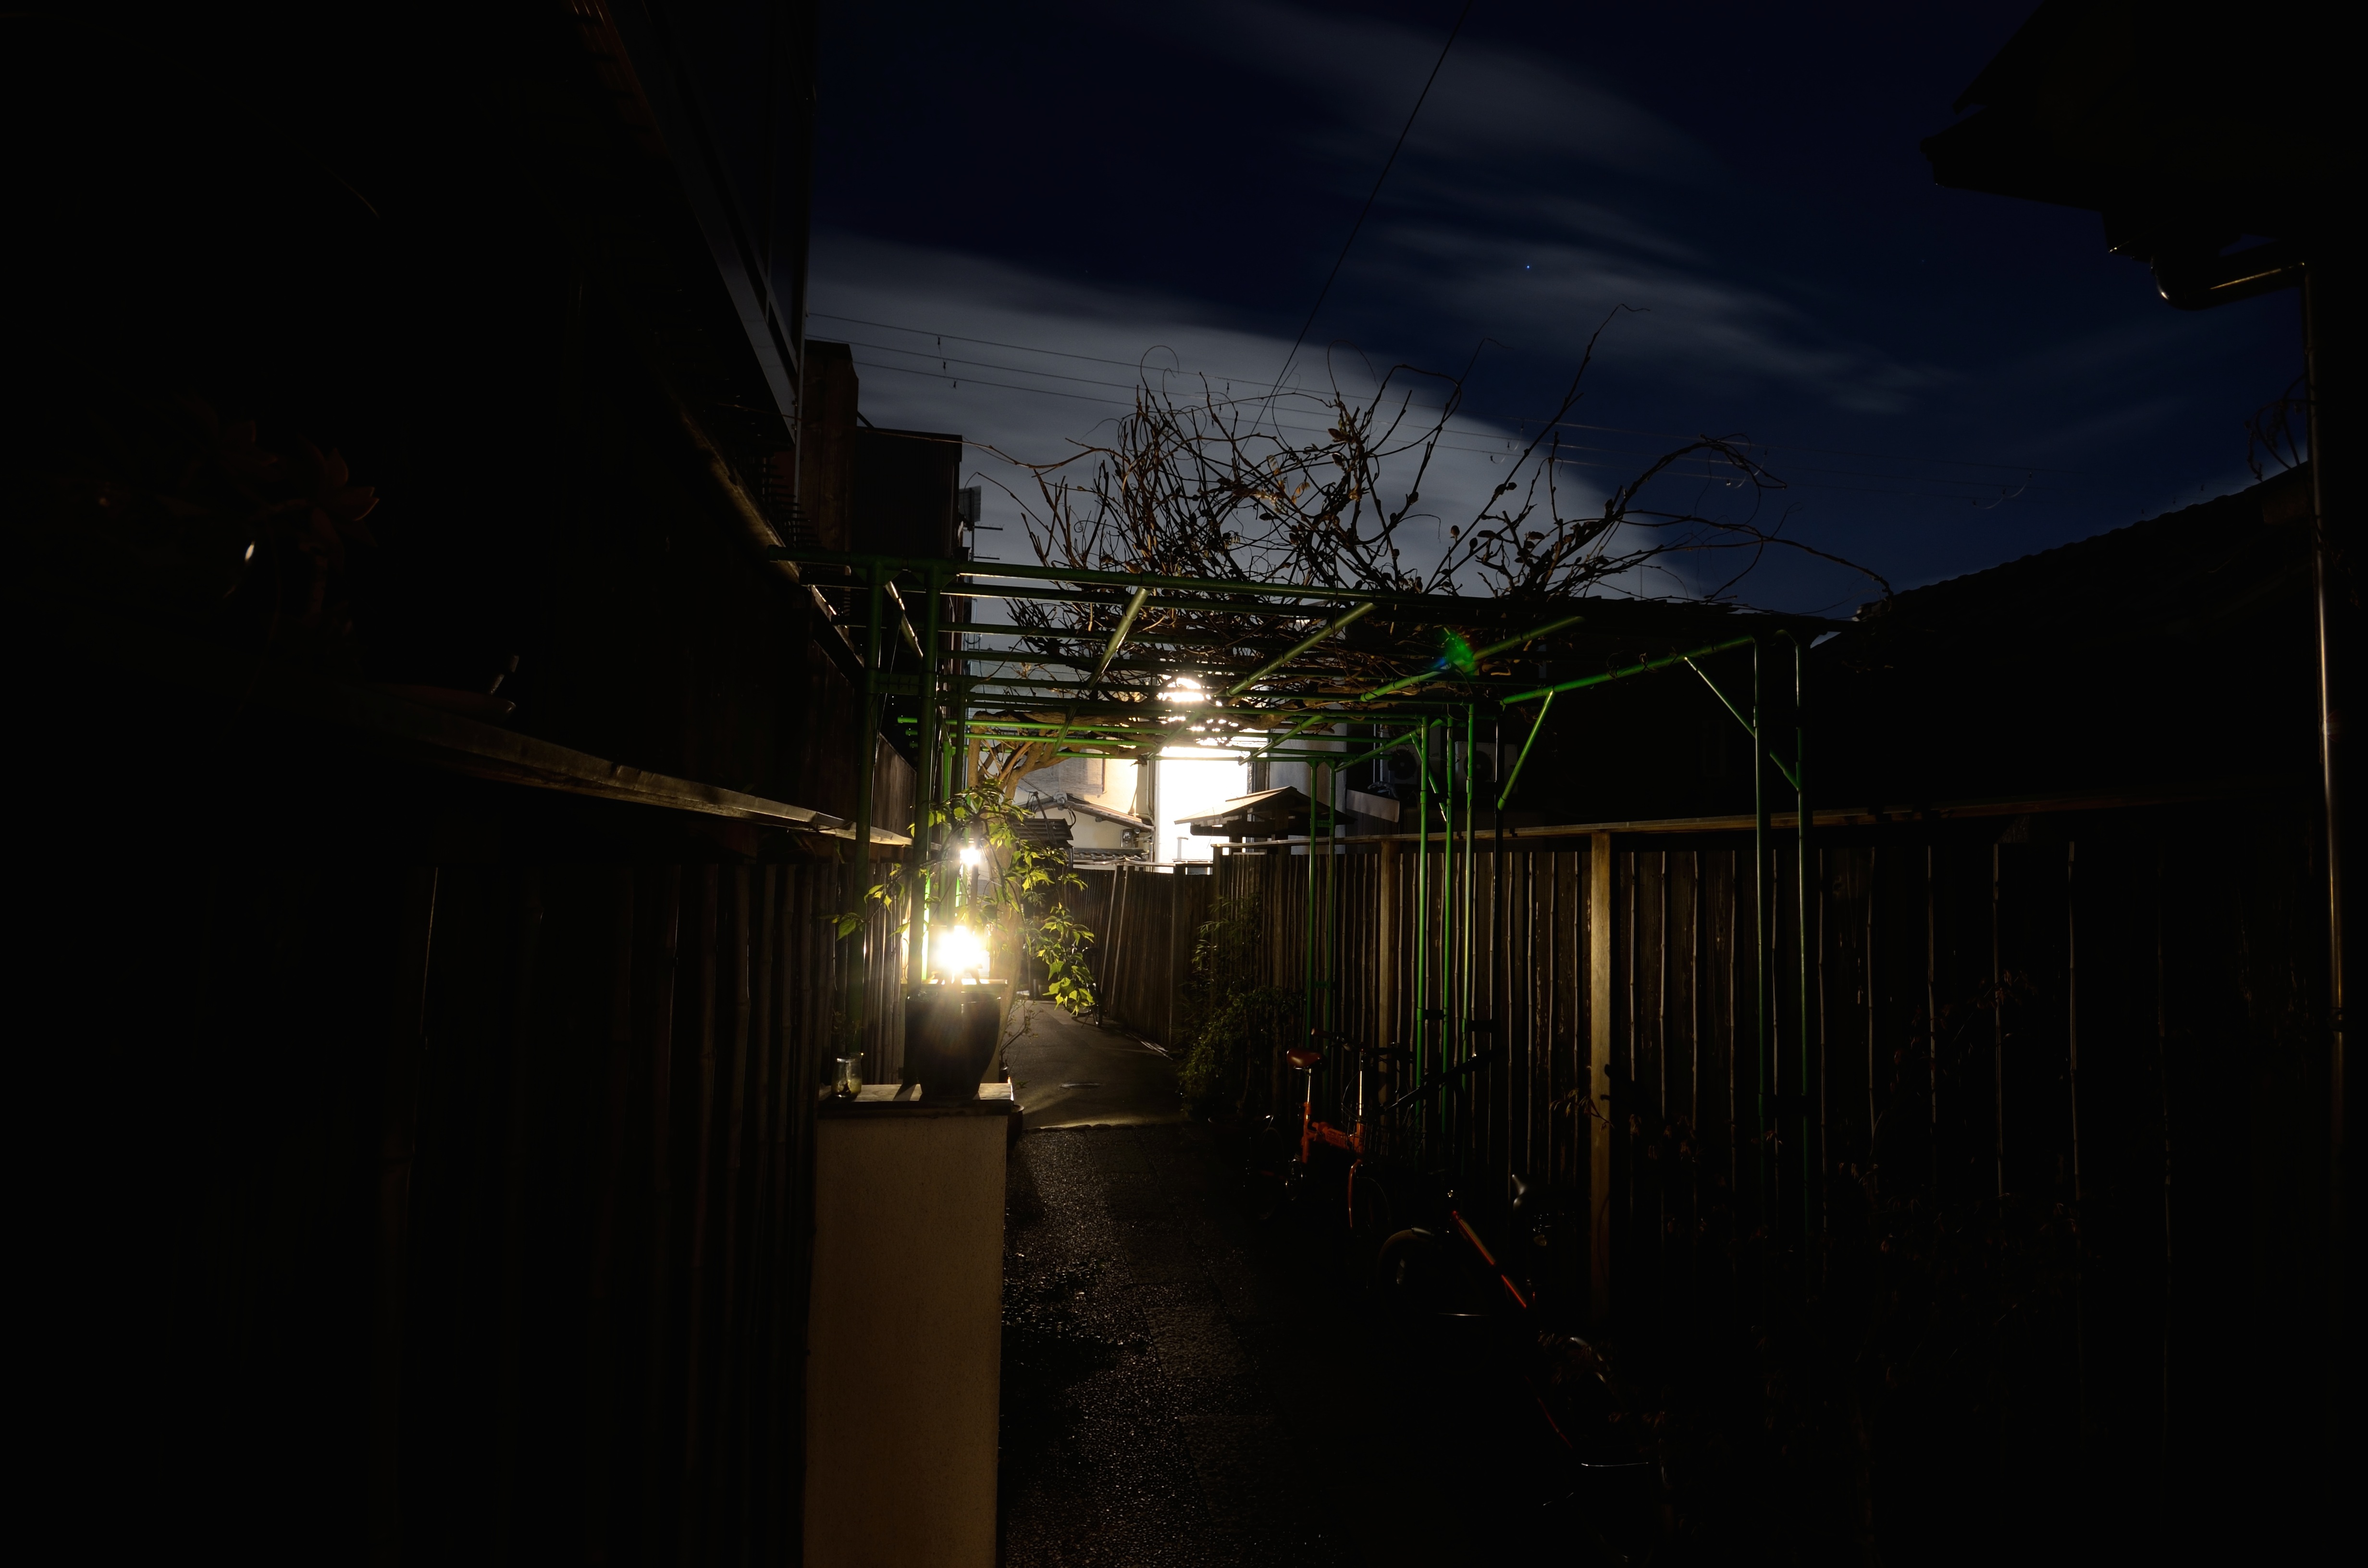
light, night, sunlight, evening, reflection, darkness, street light, lighting, shape